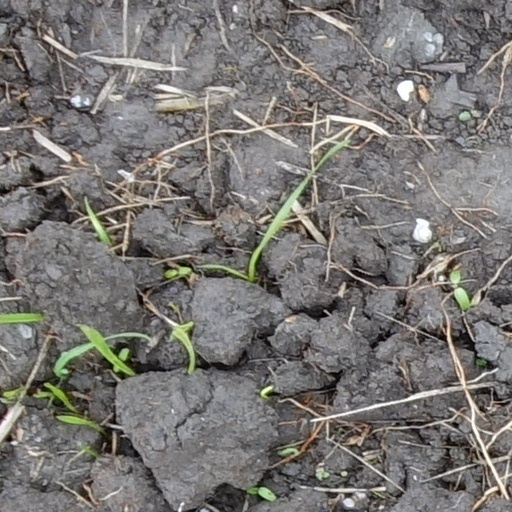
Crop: wheat